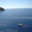
Label: sea